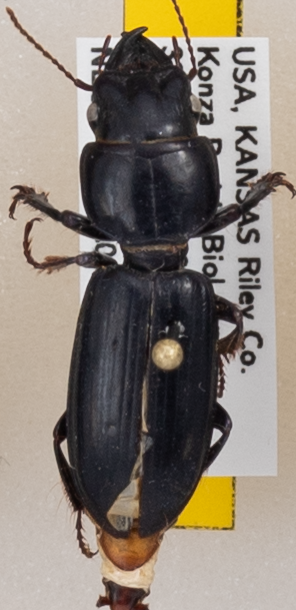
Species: Scarites vicinus
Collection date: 2019-07-18
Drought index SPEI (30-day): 1.642
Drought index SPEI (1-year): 1.77
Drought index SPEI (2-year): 0.71